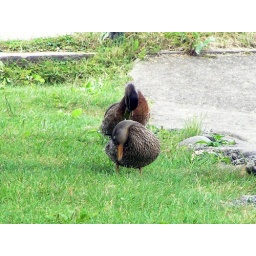
Two female Mallard ducks preening in Lake George in northern New York State